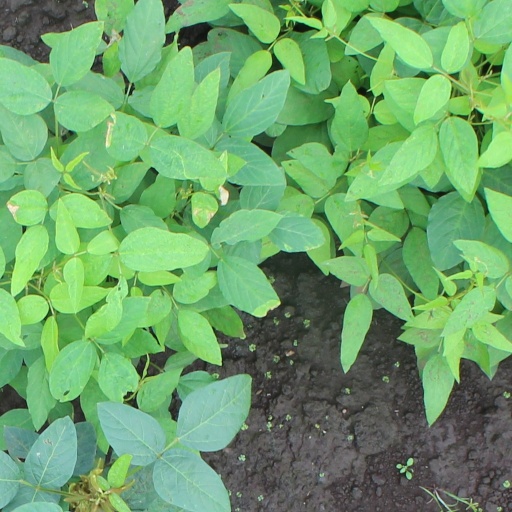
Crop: soybean